Nylon

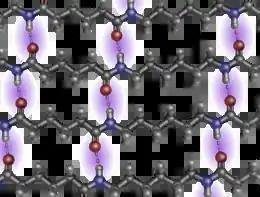
Hydrogen bonding in Nylon 66 (in mauve)

After nylon's nationwide release in 1940, its production ramped up significantly. In that year alone, 1300 tons of the fabric were produced, marking a remarkable start for this innovative material.[8]: 100 The demand for nylon surged, particularly for nylon stockings, which became an instant sensation. During their first year on the market, an astounding 64 million pairs of nylon stockings were sold, reflecting the fabric's rapid integration into daily life and fashion.[8]: 101 Such was the success of nylon that in 1941, just a year after its launch, a second plant was opened in Martinsville, Virginia, to meet the growing demand and ensure a steady supply of this popular fabric. This expansion underscored the profound impact nylon had on the textile industry and its rapid rise to prominence as a versatile and sought-after material.